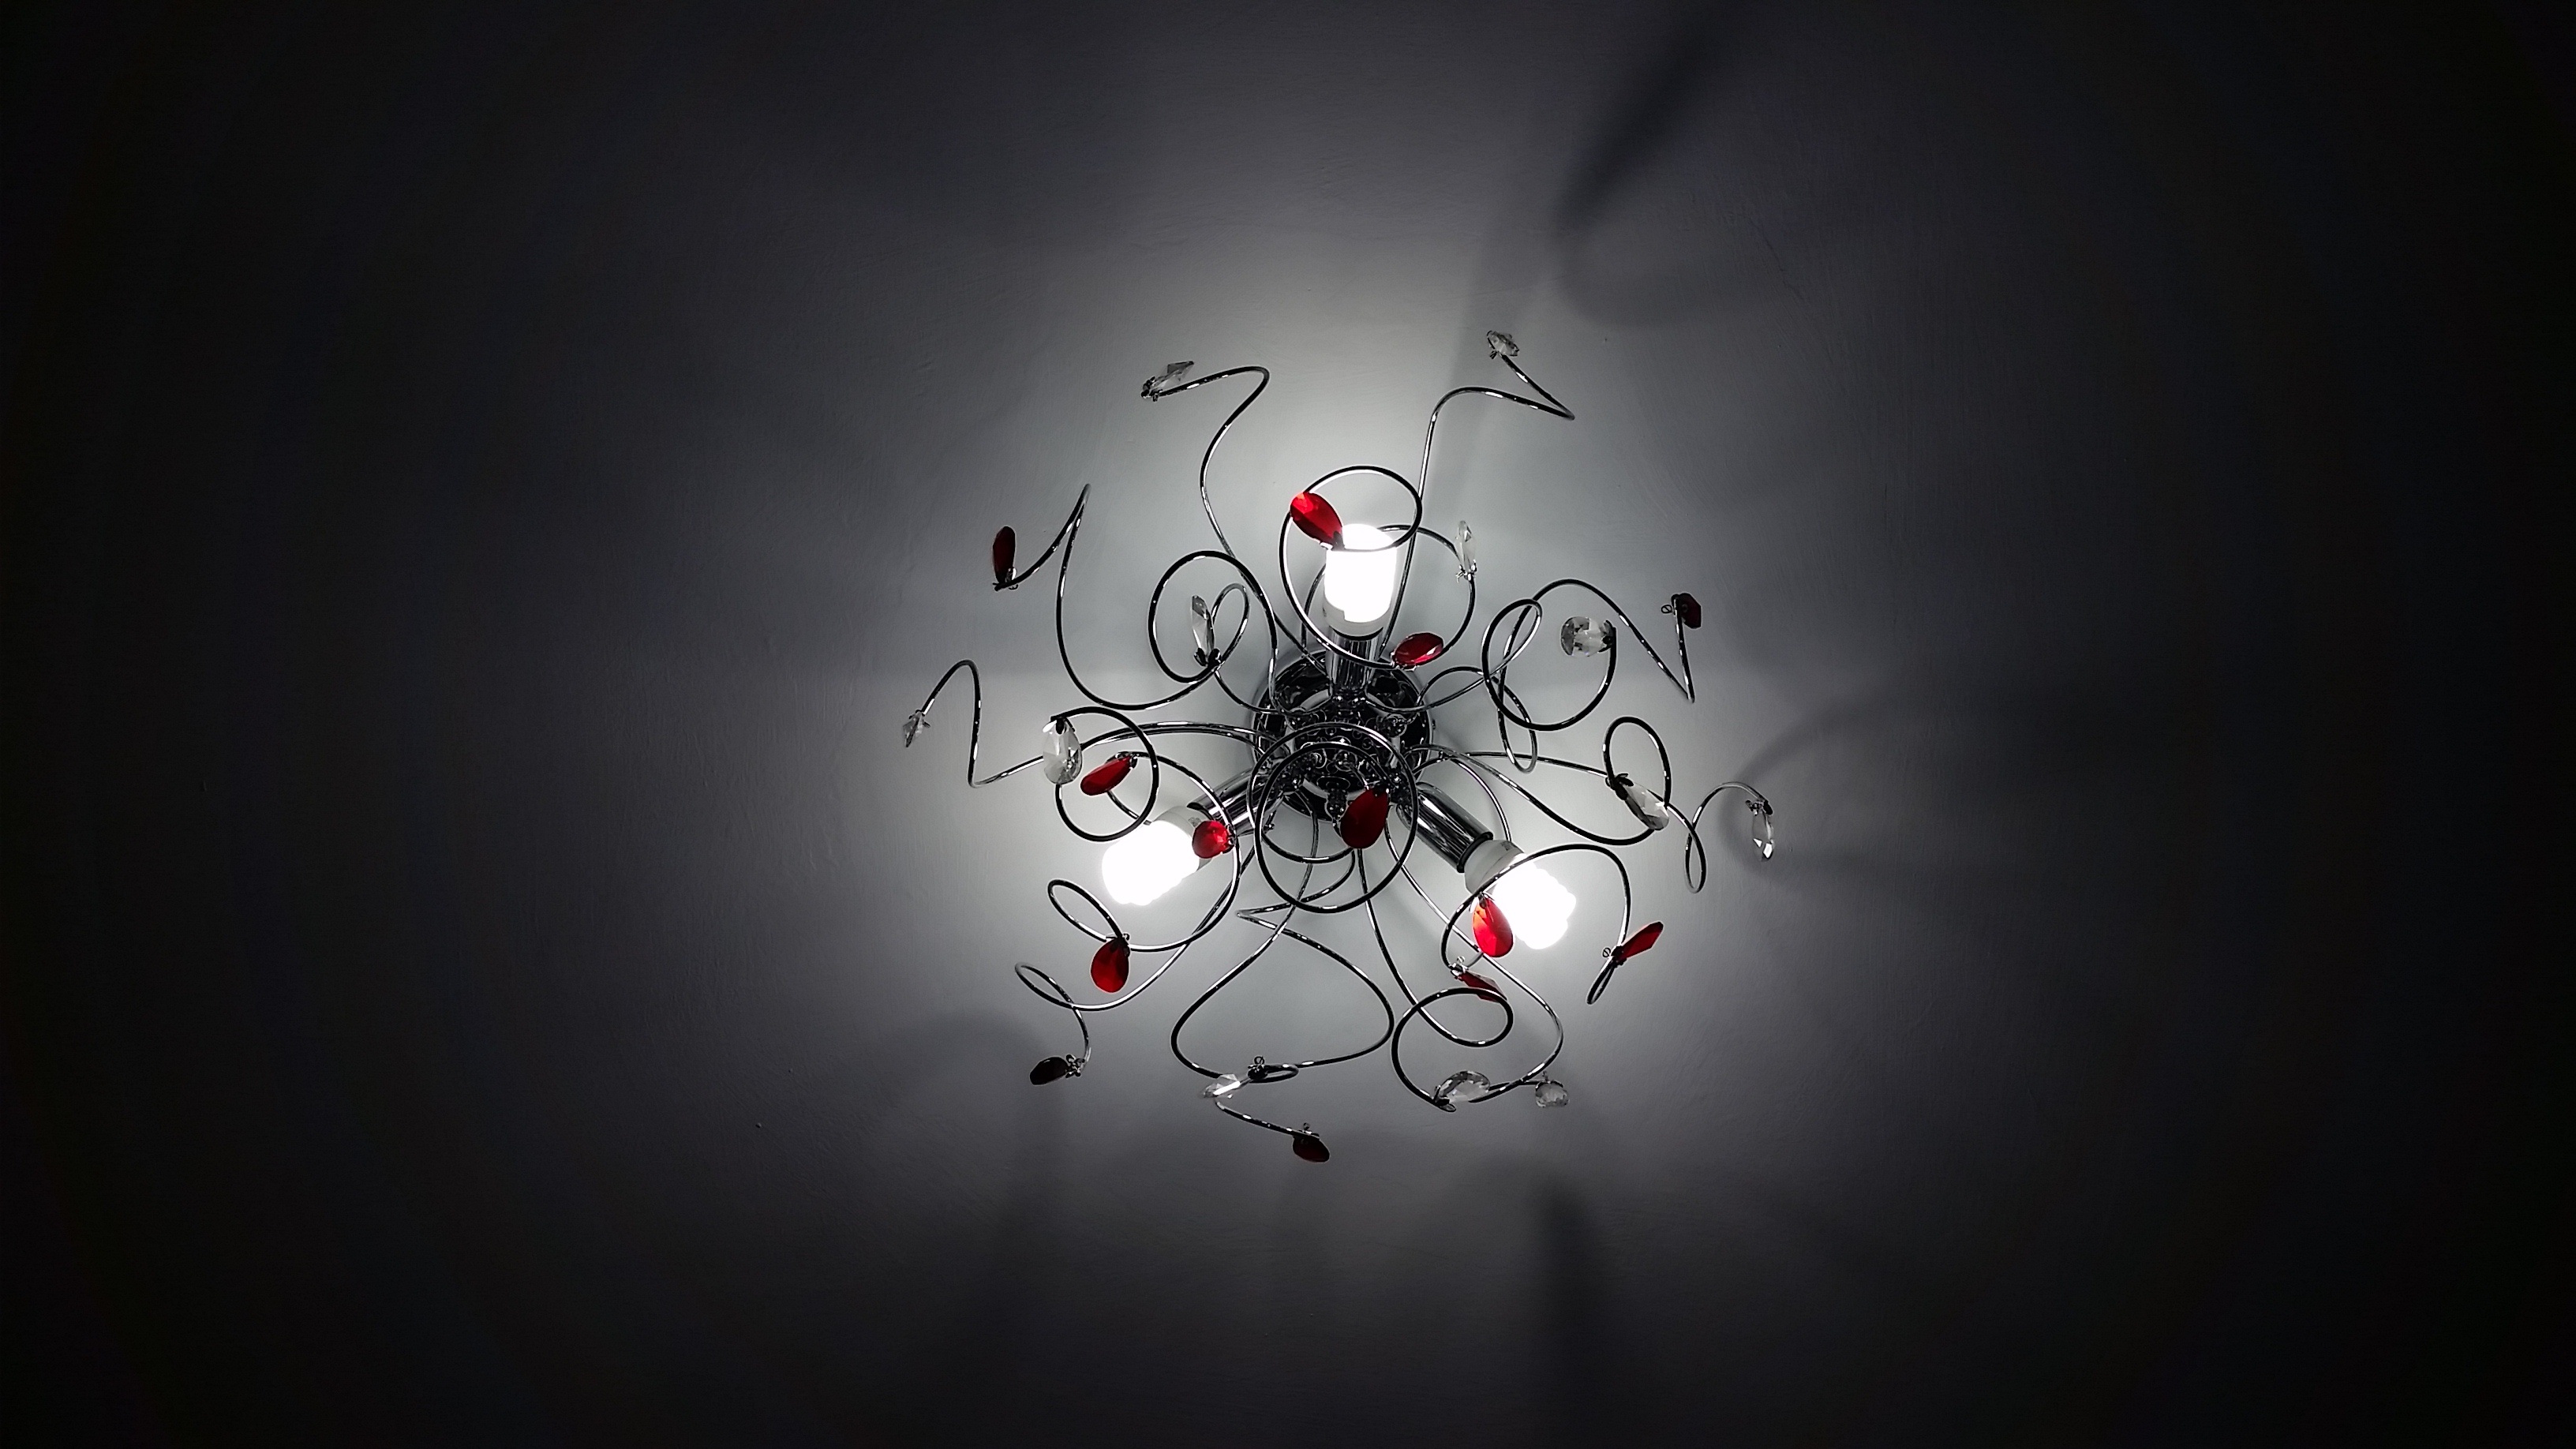
line, red, darkness, lamp, circle, lights, symmetry, organ, chandelier, shape, screenshot, macro photography, light bulbs, computer wallpaper